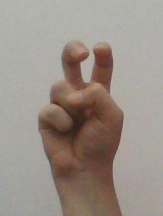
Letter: toot